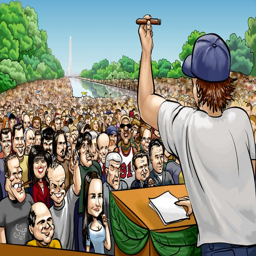
lots of celebs in this illustration !